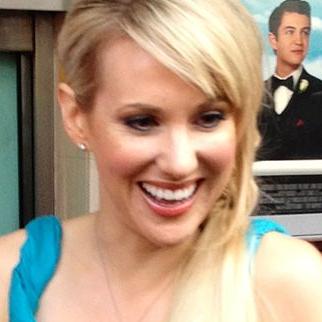
Age: 26